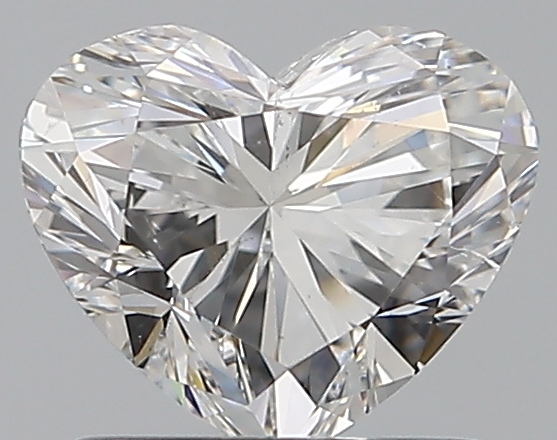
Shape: heart
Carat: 1
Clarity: SI1
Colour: F
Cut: VG
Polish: EX
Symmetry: VG
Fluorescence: N
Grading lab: GIA
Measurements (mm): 5.88 x 7.01 x 4.28